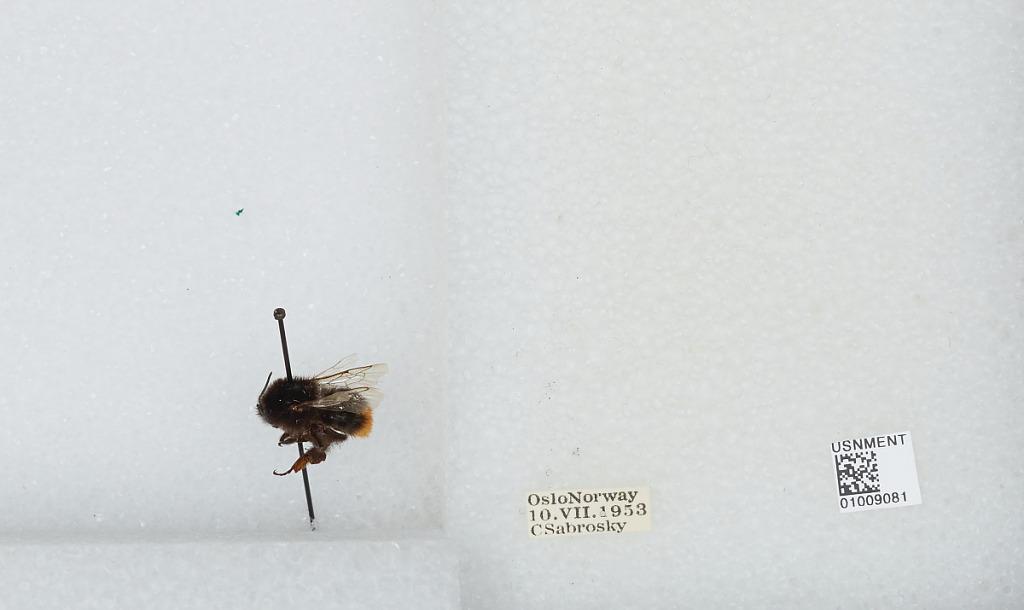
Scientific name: Bombus (Melanobombus) lapidarius lapidarius (Linnaeus)
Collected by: C. Sabrosky
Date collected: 1953-7-10
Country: Norway
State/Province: Oslo
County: Oslo
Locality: Oslo
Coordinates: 59.9139, 10.7522